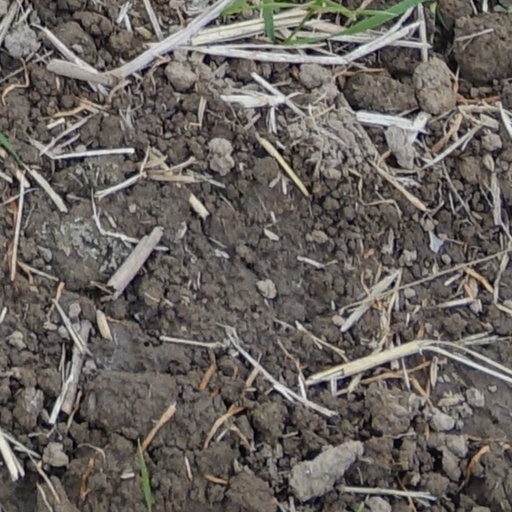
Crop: wheat